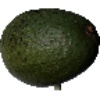
Label: Avocado 1